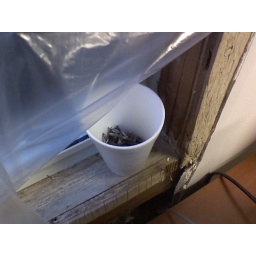
Oh look, a cup of screws. (location: behind the fax machine in the service reps' area)